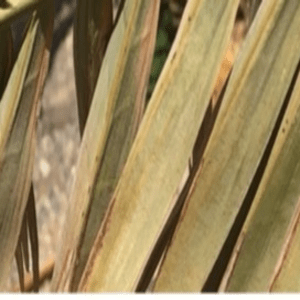
Label: Magnesium Deficiency